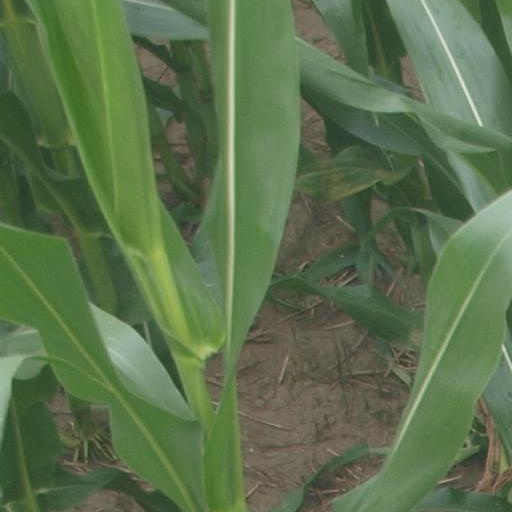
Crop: maize; corn